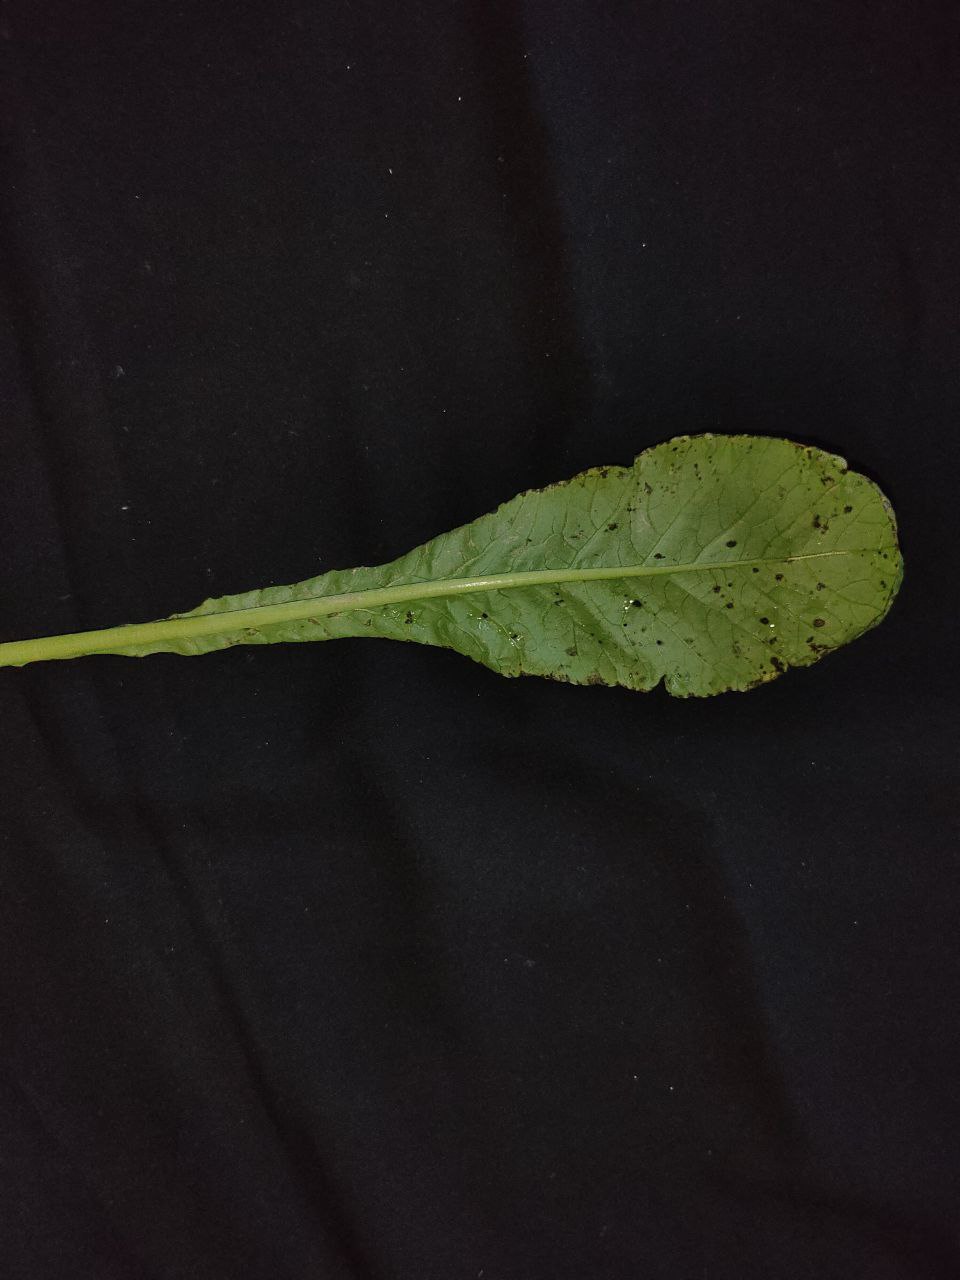
Label: Black leaf spot